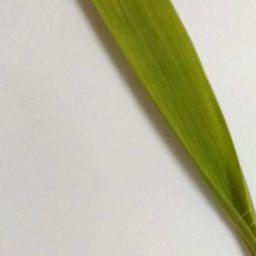
Label: Rice___Healthy